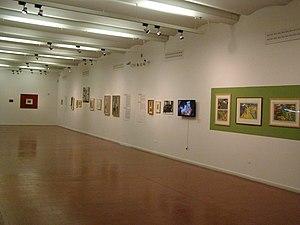
Le Musée national d’art contemporain de Thessalonique est un musée d'État établi à Thessalonique, en Macédoine-Centrale, en Grèce.